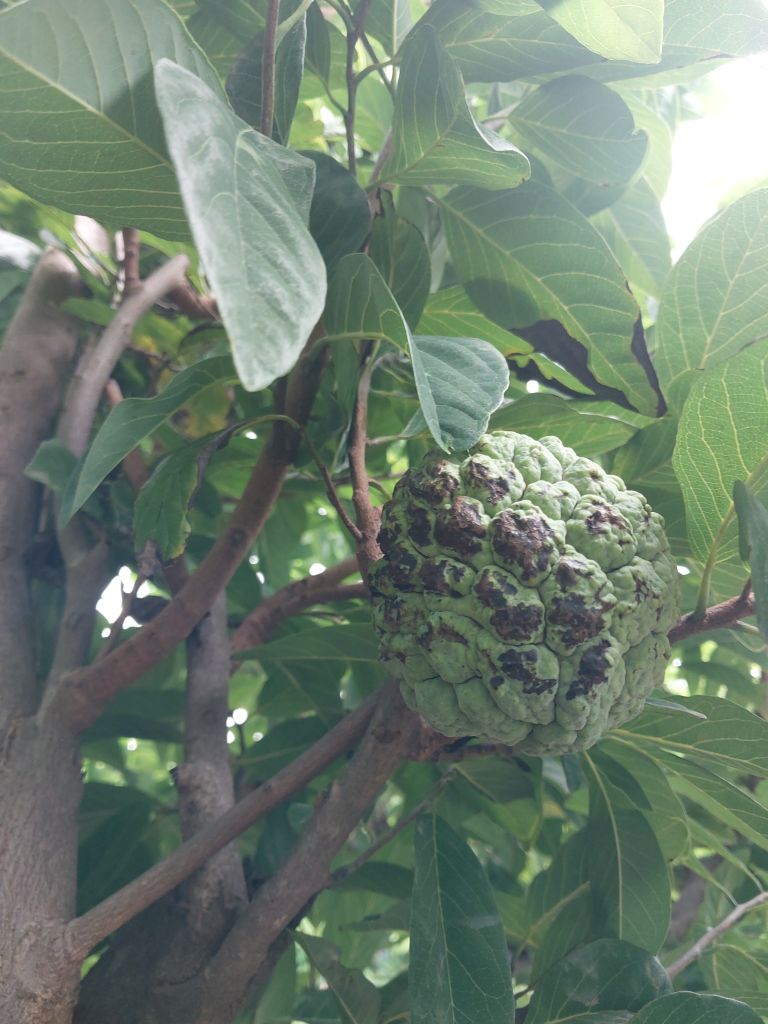
Disease label: Blank Canker